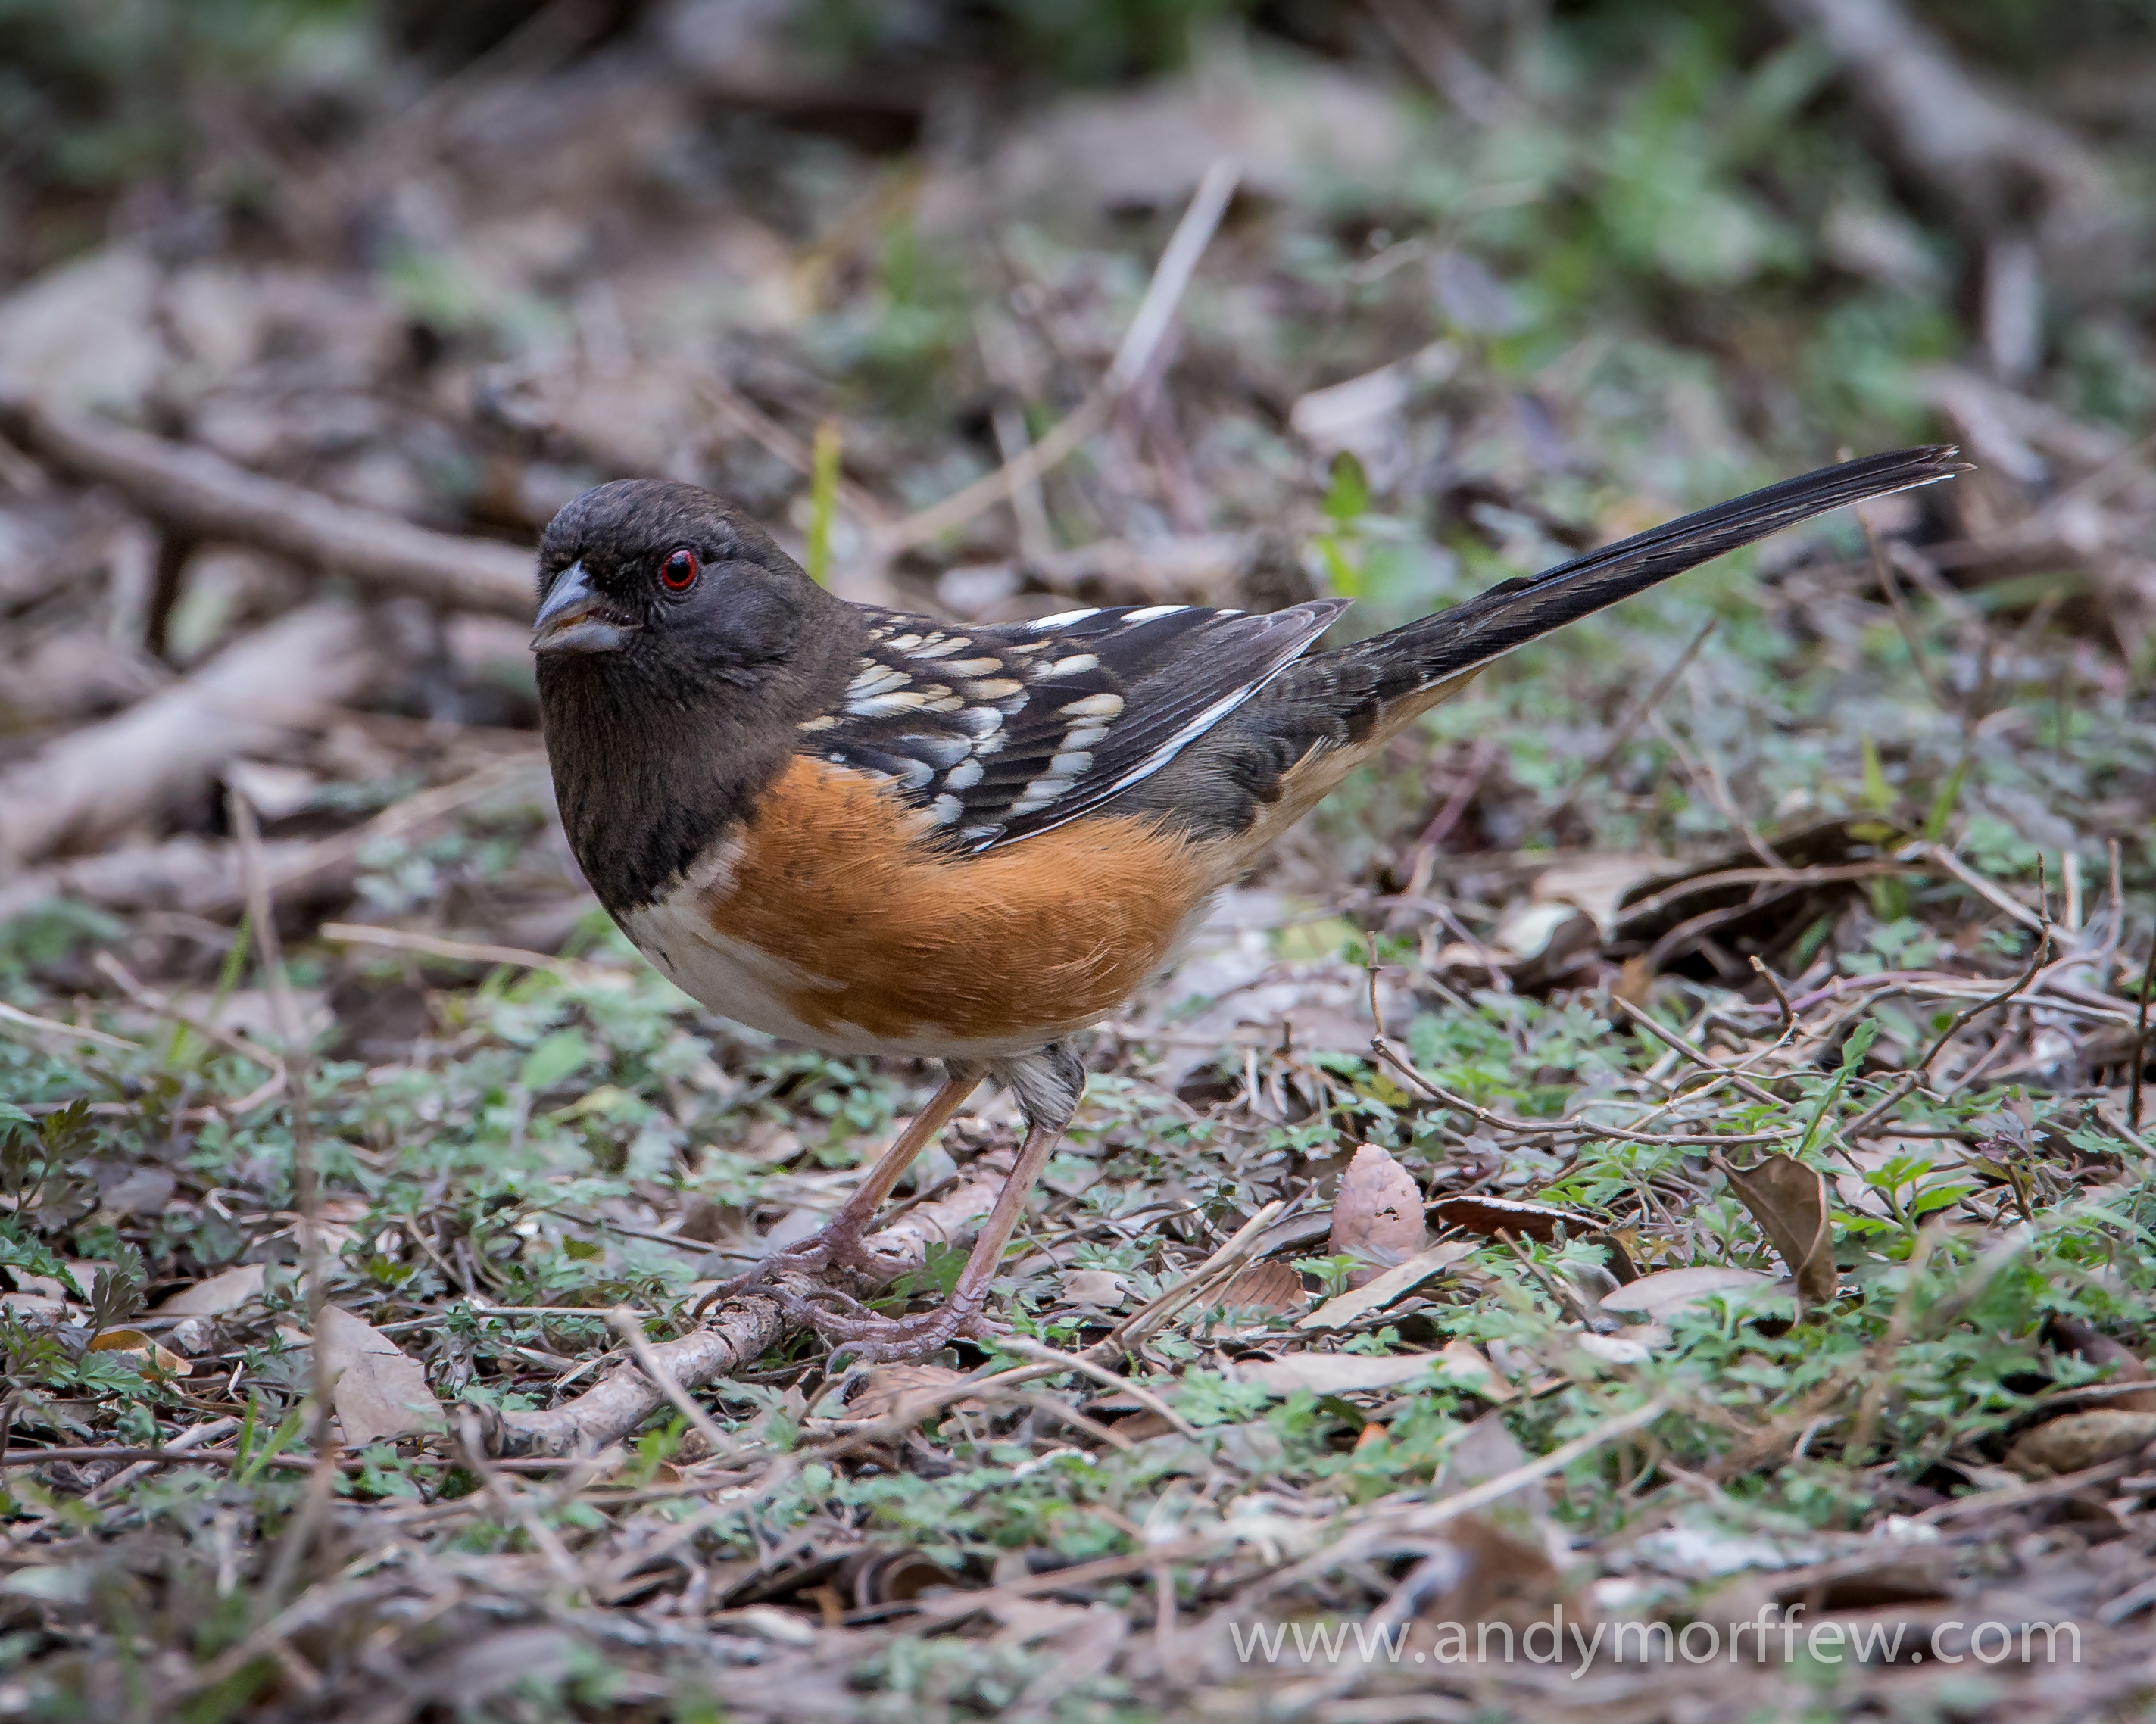
nature, branch, bird, wildlife, beak, robin, fauna, vertebrate, sparrow, texas, finch, andymorffew, morffew, naturethroughthelens, eiap, avianexcellence, spottedtowhee, brambling, wren, old world flycatcher, perching bird, emberizidae